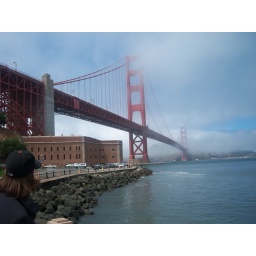
there is a person in my picture of the rusty color bridge!